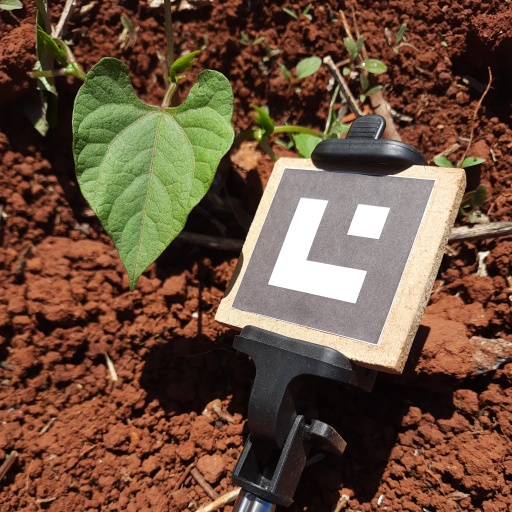
Observations: flat surface, no eating holes, under sunlight